ASAP Rocky

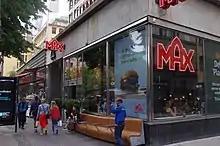
Max Hamburgers at Hötorget where the first contact was made. The victim's headphones were retrieved from the awning on the left in the picture.

but another low-seller. In its second week, the album dropped to number 15, with 26,000 album-equivalent units (1,000 copies). The following week, "Testing" dropped to number 22 on the chart. On July 23, 2018, Mayers and Tyler, the Creator announced a collaborative project, "WANGSAP", by releasing a music video of a remix of Monica's "Knock Knock" called "Potato Salad" on AWGE's "AWGE DVD (Vol. 3)". However, on January 23, 2019, Tyler, the Creator announced this album never existed. In May 2019, Juicy J announced Mayers began working on his upcoming album, formerly titled "All Smiles". On August 28, Mayers released the music video for "Babushka Boi". It was directed by Nadia Lee Cohen.